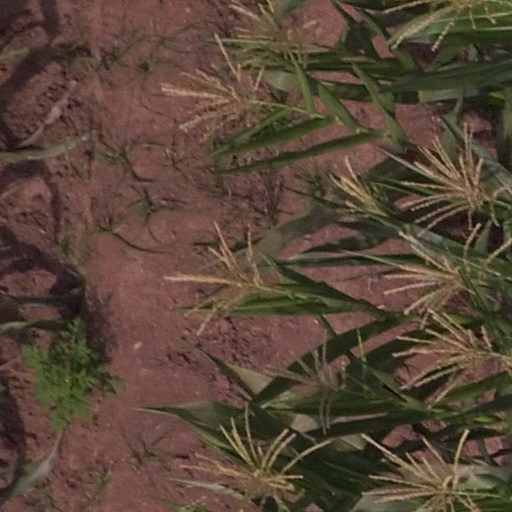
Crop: maize; corn